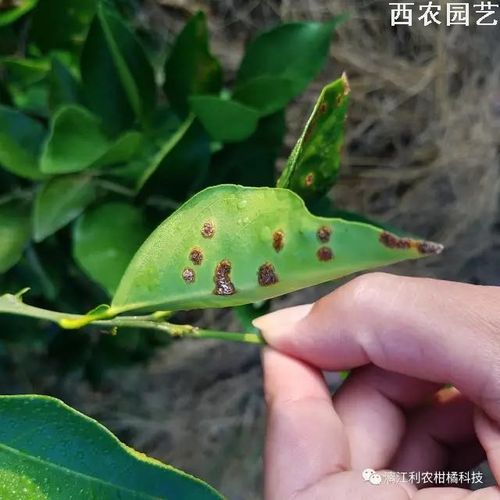
Plant: Citrus
Disease: citrus canker